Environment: real
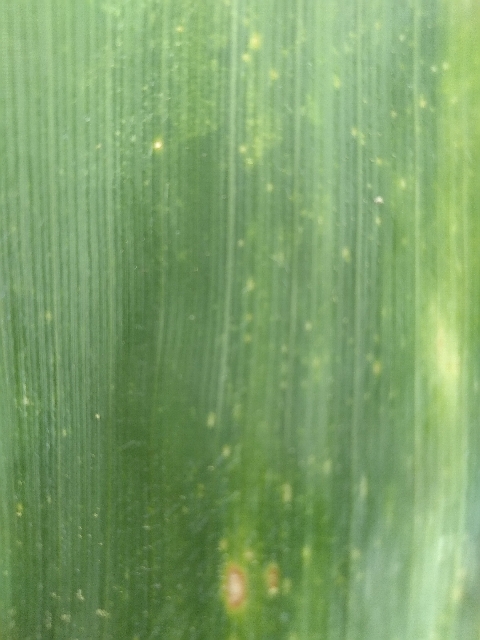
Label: lethal_necrosis